Type-C hangar

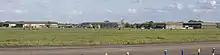
A panorama of the five type-C hangars at RAF Leeming in North Yorkshire

Both RAF St Athan and RAF Sealand were designated as Aircraft Repair Depots (ARDs), with space for engine repair workshops. Due to the nature of their work, some of the Type-C hangars at those locations were extended to be in length, and in width. Early 1934 era hangars had gabled roofs, which were soon changed to a hipped roof design. Later variants, known as the "Austerity" style (but classified as C1 by the RAF), had no brick cladding, being entirely built from concrete and steel. These were deemed to be less attractive in the surrounding area, but were able to be erected in a shorter time frame. Smaller hangars were built to demand at particular stations such as Church Fenton, Lee-on-Solent, and Wittering (intended for use by Fighter Command), which had three nine-bay hangars instead of the normal twelve-bay types.